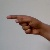
The image shows a hand gesture representing the letter 'G' in Indian Sign Language.